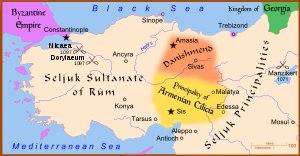
Après un net recul de ses frontières en Asie Mineure et la perte de ses possessions en Italie dans la deuxième moitié du XIᵉ siècle, l’Empire byzantin entreprit sous les Comnènes une période de redressement continu bien qu’incomplet. Cinq empereurs tentèrent pendant 104 ans et par divers moyens de tenir tête aux noblesses terrienne et militaire, soit en favorisant des membres de leur propre famille, soit en faisant appel à des conseillers de l’extérieur, soit en privilégiant l’une d’elles, soit en persécutant l’une et l’autre. La réforme du système monétaire conduite par Alexis Iᵉʳ permit de relancer la vie économique et commerciale, mais cette dernière fut contrariée par l’ascendant de plus en plus considérable que prirent les marchands vénitiens d’abord, génois et pisans ensuite, établis à Constantinople. Sur le plan extérieur, les Comnènes cherchèrent à freiner l’avancée des Turcs en Anatolie tout en maintenant de bonnes relations avec eux pour avoir les mains libres dans la délicate conduite des relations avec les royaumes francs de Palestine et de Syrie et, à travers eux, avec les puissances européennes qui leur étaient apparentées.
Emir Gazi Gümüchtegin ou Gümüştekin est le second dirigeant de l’état danismendide que son père Danishmend Gazi a fondé dans le centre-ouest de l’Anatolie après la bataille de Manzikert. Il est parfois nommé Emir Gazi II.